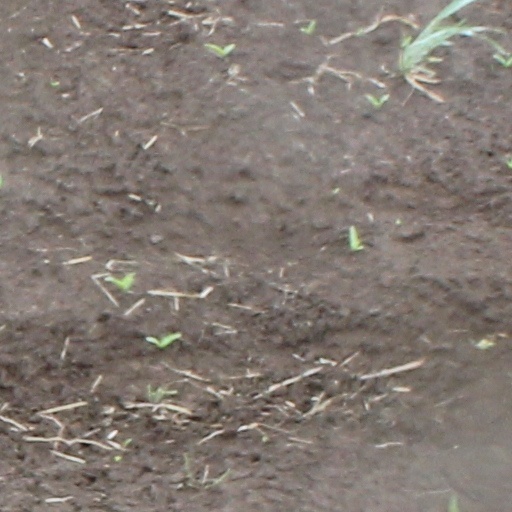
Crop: wheat